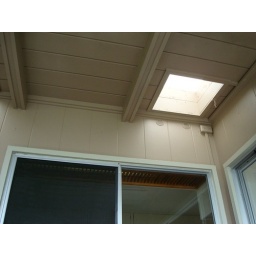
Skylight over kitchen window on front porch.